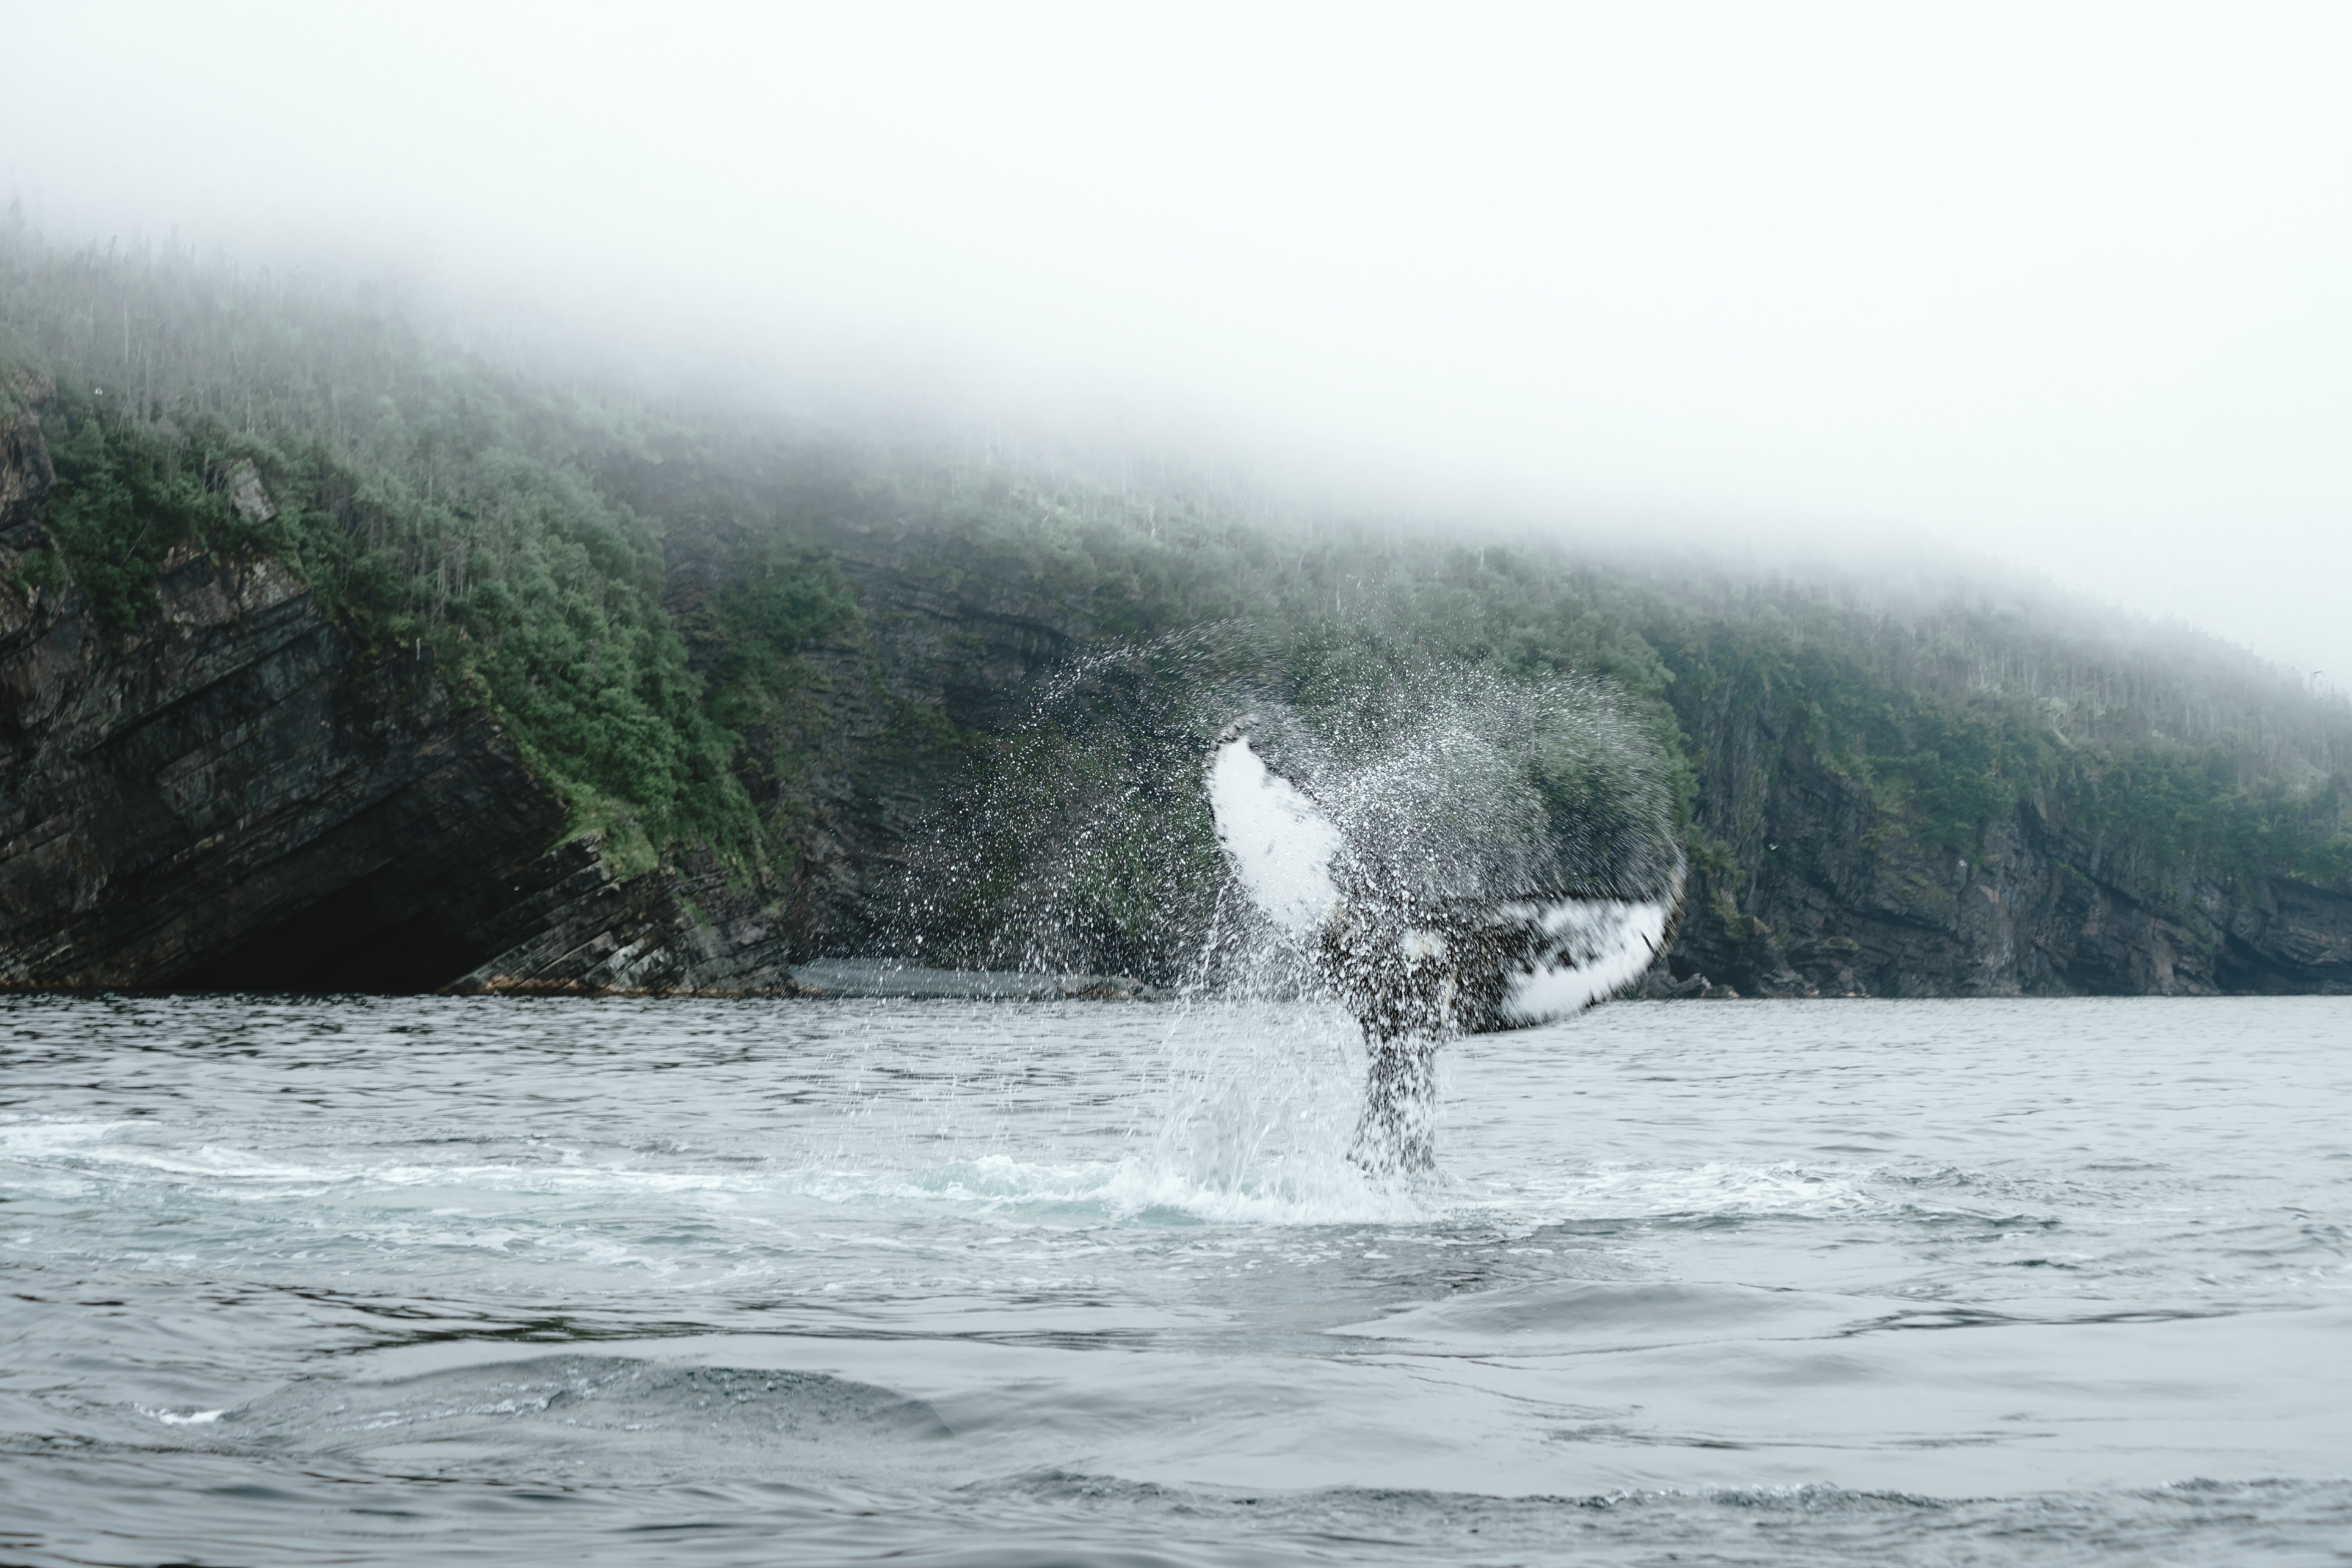
sea, water, wave, rapid, sports, boating, water sport, marine mammal, atmospheric phenomenon, wind wave